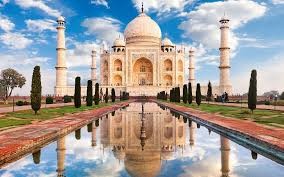
Landmark: Taj Mahal